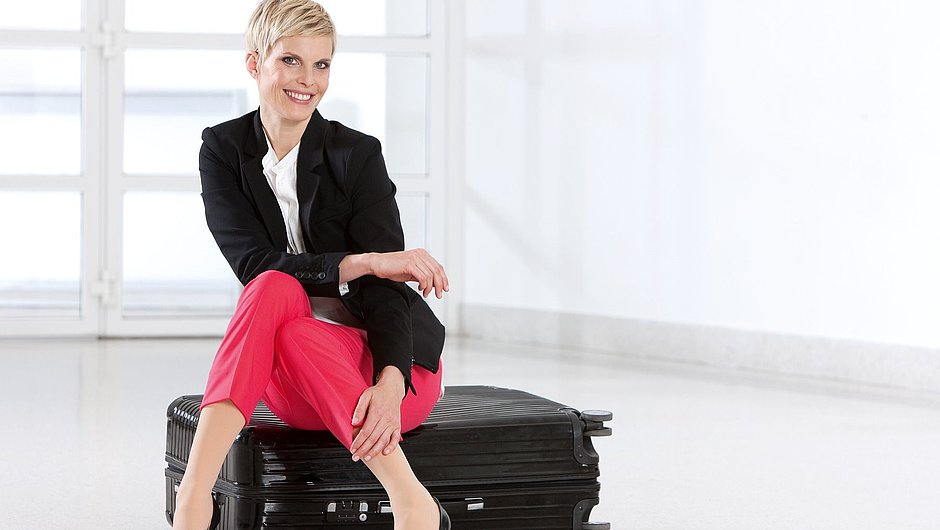
Gender: women